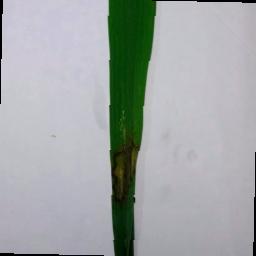
Label: Rice___Brown_Spot